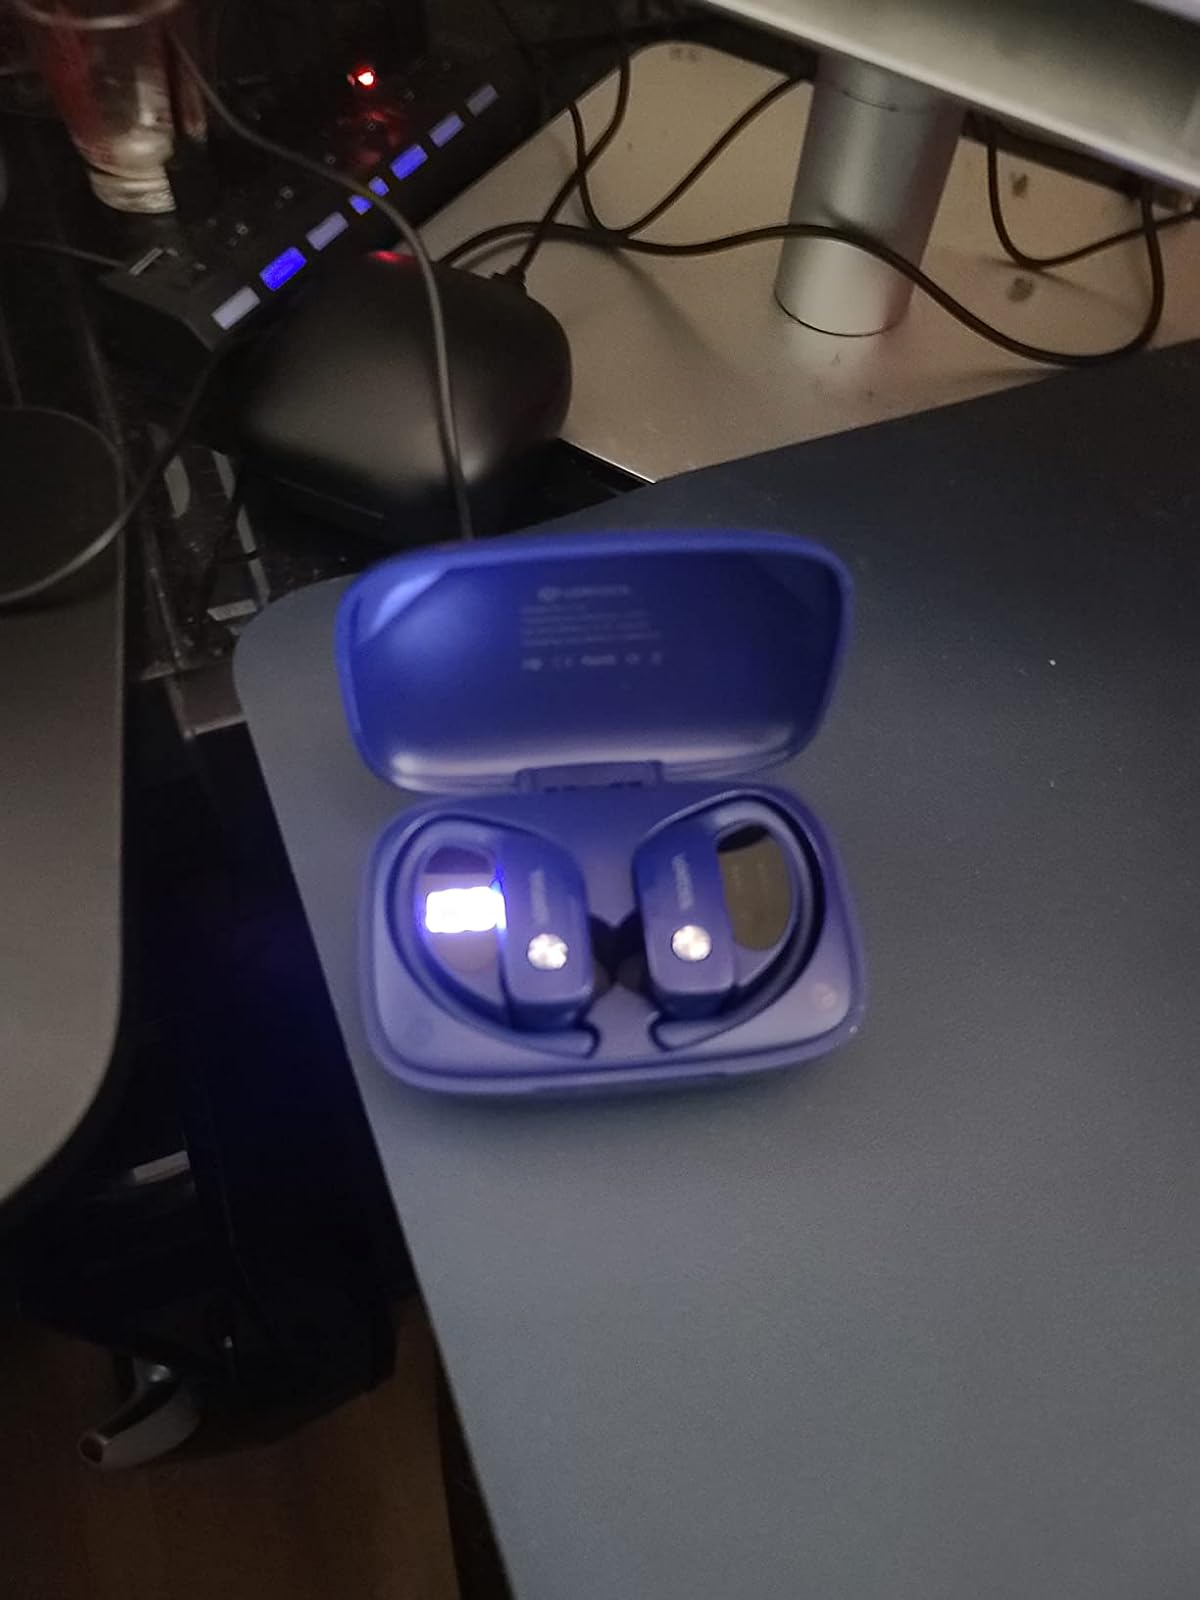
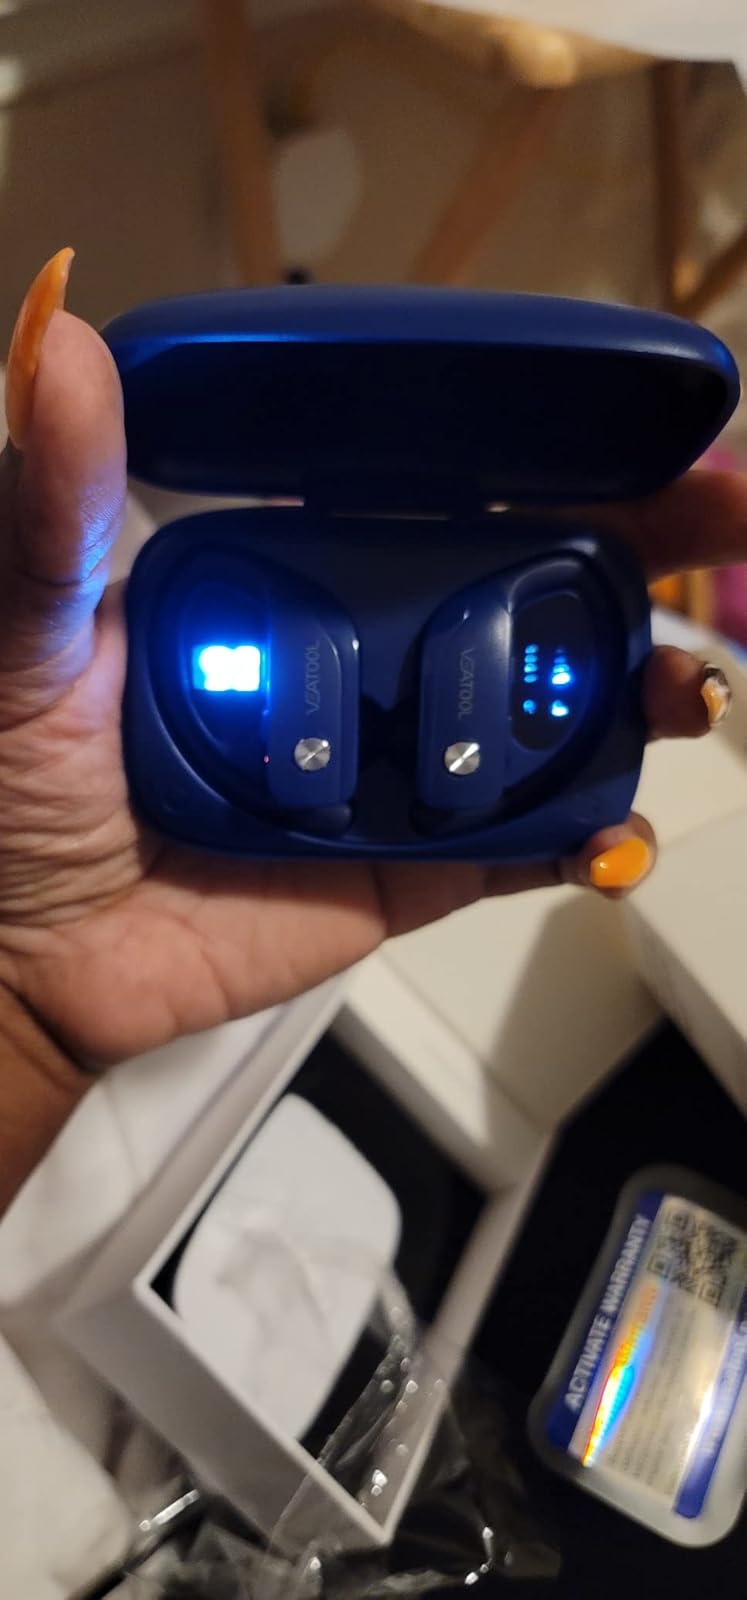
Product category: earbuds
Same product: yes